History of the Cleveland Browns

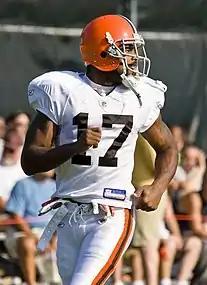

Kosar, who wanted to play for Cleveland because his family lived in a suburb of nearby Youngstown, signed a five-year contract worth nearly $6 million in 1985 and was immediately embraced by the Browns organization and the team's fans. "It's not an everyday occurrence that somebody "wants" to play in Cleveland", Modell said. "This has lent such an aura to Bernie." Kosar saw his first action in the fifth week of the 1985 season against the New England Patriots, when he substituted before halftime for Gary Danielson, a 34-year-old veteran who the Browns had acquired in the offseason from the Lions. Kosar fumbled his first-ever NFL snap, but rebounded and led the team to a 24–20 win. A mix of success and failure followed, but Kosar progressed a bit more each Sunday and led the team to an 8–8 record. Two young running backs, Earnest Byner and Kevin Mack, complemented Kosar's aerial attack with more than 1,000 yards rushing each.